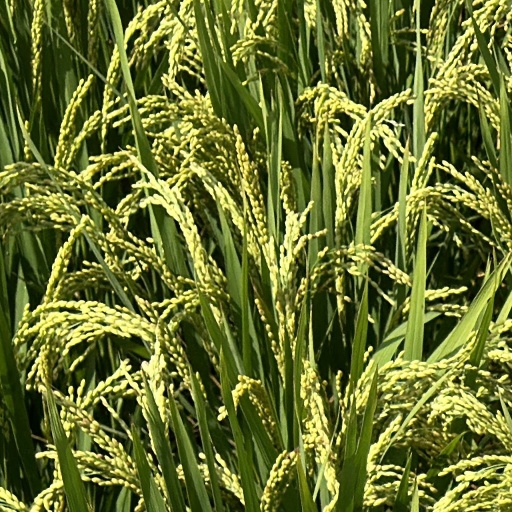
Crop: rice